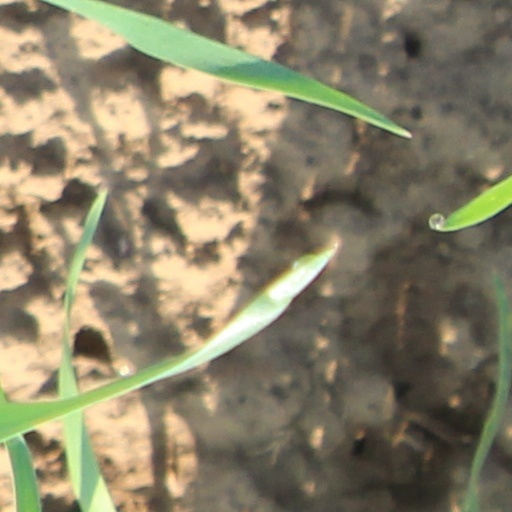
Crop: wheat